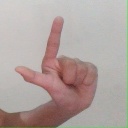
अक्षर: ल